Circeii

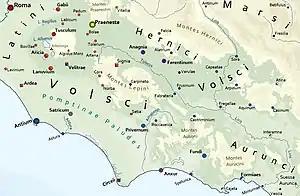
Latin tribes 5th c. BC

Circeii was an ancient Roman city on the site of modern San Felice Circeo and near Mount Circeo, the mountain promontory on the southwest coast of Italy. The area around Circeii and Mount Circeo was thickly populated with Roman villas and other buildings, of which the remains of many can still be seen.